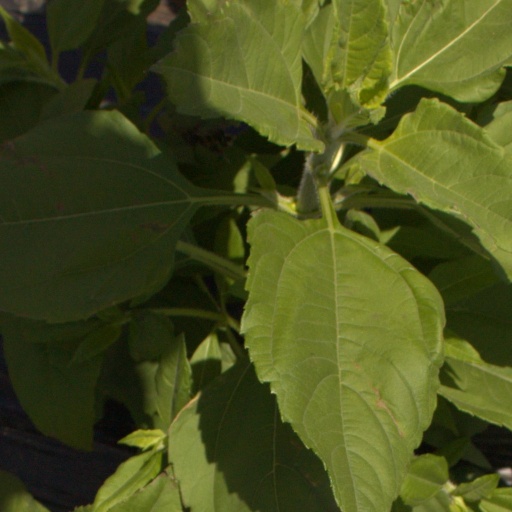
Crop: Jerusalem artichoke